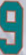
Number: 9